Raymond Collishaw

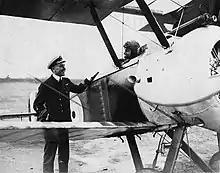
Collishaw and Lt. Arthur Whealy (seated), c. July 1918

On 23 January 1918, Collishaw returned to the embattled area of the Western Front to command No. 3 Naval Squadron (stationed at Mont-Saint-Éloi), one of his previous units. Collishaw found that serving as a commanding officer took up a great deal of his time with "paper work", and as a result, his flight time was significantly curtailed until June. Tactics at the time had shifted: much larger flights needed to be deployed to avoid being overwhelmed by the larger German formations on patrol; and aircraft were now being called upon to do low-level strafing attacks on enemy positions and troops. These attacks were urgently requested after the Germans launched their Spring Offensive, and their forces were rapidly breaking through and rushing through open territory. These advances eventually brought the aerodrome under shellfire, and forced No. 3 Naval to shift bases to Treizennes. On 1 April, the RNAS and the RFC merged into the Royal Air Force, and No. 3 Naval became No. 203 Squadron RAF. Collishaw remained in command with the new rank of major. On 9 April 1918 the situation at the front had improved, and the squadron moved closer to the lines at Liettres – soon joined by Collishaw's old Naval 10 (now No. 210 Squadron RAF). The squadron later shifting to Le Hamel, Collishaw finally got back into the air in early June, and his flight time increased further in July. On 4 July, Collishaw learned he had been awarded the Distinguished Flying Cross. This was followed on 1 August with a bar to his Distinguished Service Order. Scoring intermittently, Collishaw remained in command of 203 Squadron until 21 October, when he was recalled to London, England. He had been credited with 60 victories.